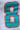
Number: 8